Hugo Weaving

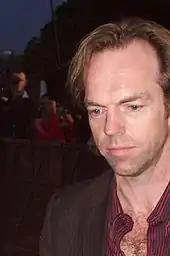
Weaving at "The Matrix Revolutions" premiere in 2003

He received additional acclaim in the role of the half-elven lord Elrond in Peter Jackson's three-film adaptation of "The Lord of the Rings", released between 2001 and 2003. Weaving was the main actor in Andrew Kotatko's award-winning film "Everything Goes" (2004). He starred as a heroin-addicted ex-rugby league player in the 2005 Australian indie film "Little Fish", opposite Cate Blanchett. Weaving played the title role as V in the 2005 film "V for Vendetta", in which he was reunited with the Wachowskis, creators of "The Matrix" trilogy, who wrote the adapted screenplay. Actor James Purefoy was originally signed to play the role, but was fired six weeks into filming over creative differences. Weaving reshot most of Purefoy's scenes as V (even though his face is never seen) apart from a couple of minor dialogue-free scenes early in the film while stuntman David Leitch performed all of V's stunts.